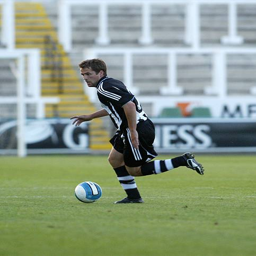
football player during the friendly game .